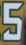
Number: 5